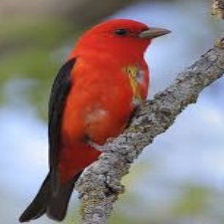
Species: SCARLET TANAGER
Scientific name: PIRANGA OLIVACEA